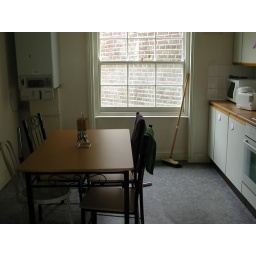
dining table in the kitchen - my 2nd &amp;quot;Home away from Home&amp;quot; : 70B Caledonian Road, London N1 9DN